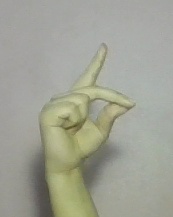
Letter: ta